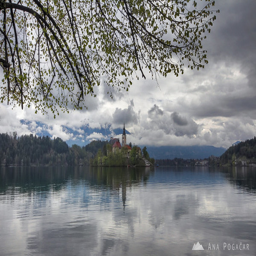
bled on a dramatic april morning